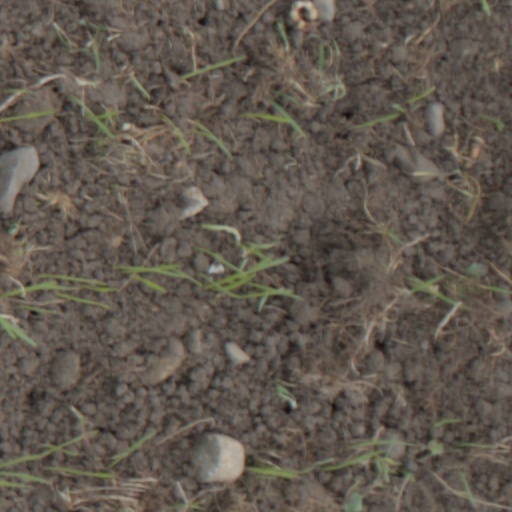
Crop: wheat